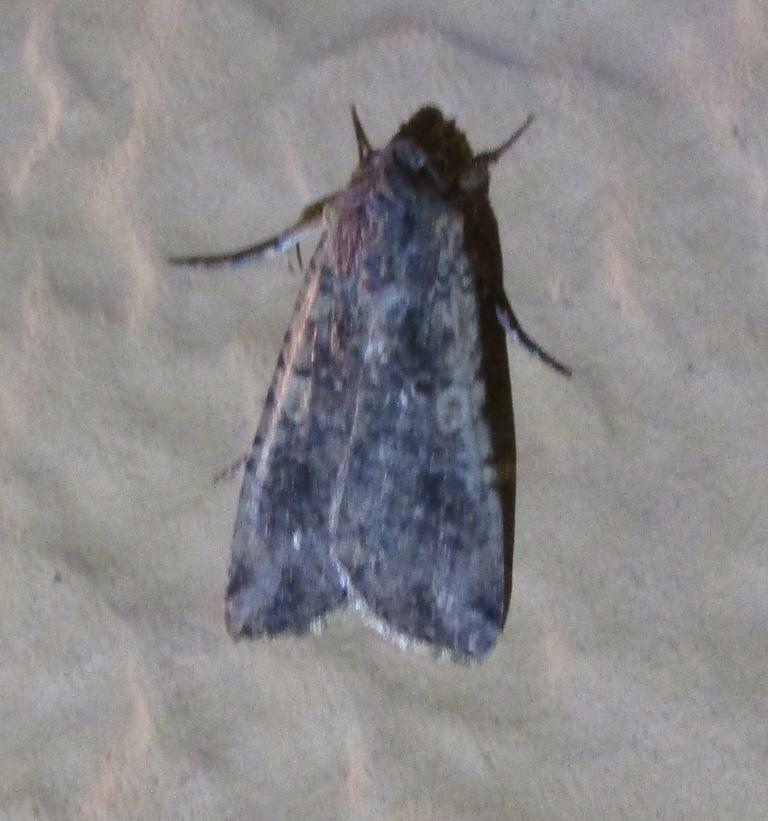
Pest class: cutworms